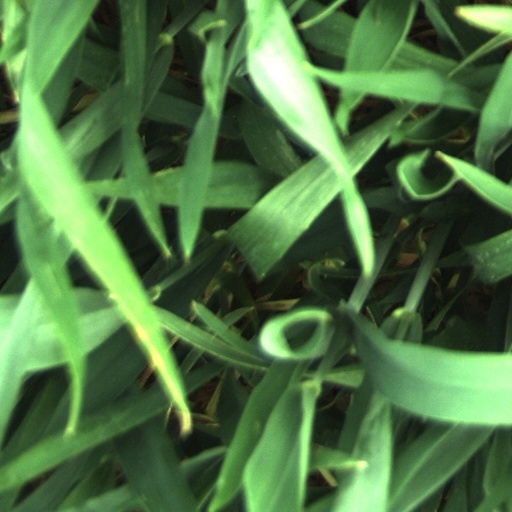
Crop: wheat